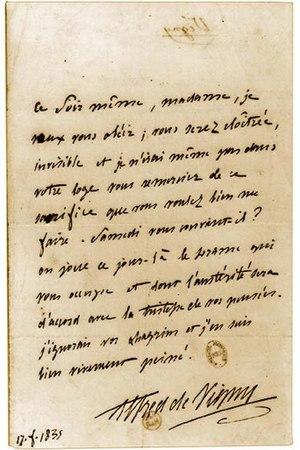
Manuscrit autographe d'Alfred de Vigny.
Alfred Victor de Vigny ou comte de Vigny, né le 27 mars 1797 à Loches, et mort le 17 septembre 1863 à Paris 8ᵉ, est un écrivain, romancier, dramaturge et poète français.